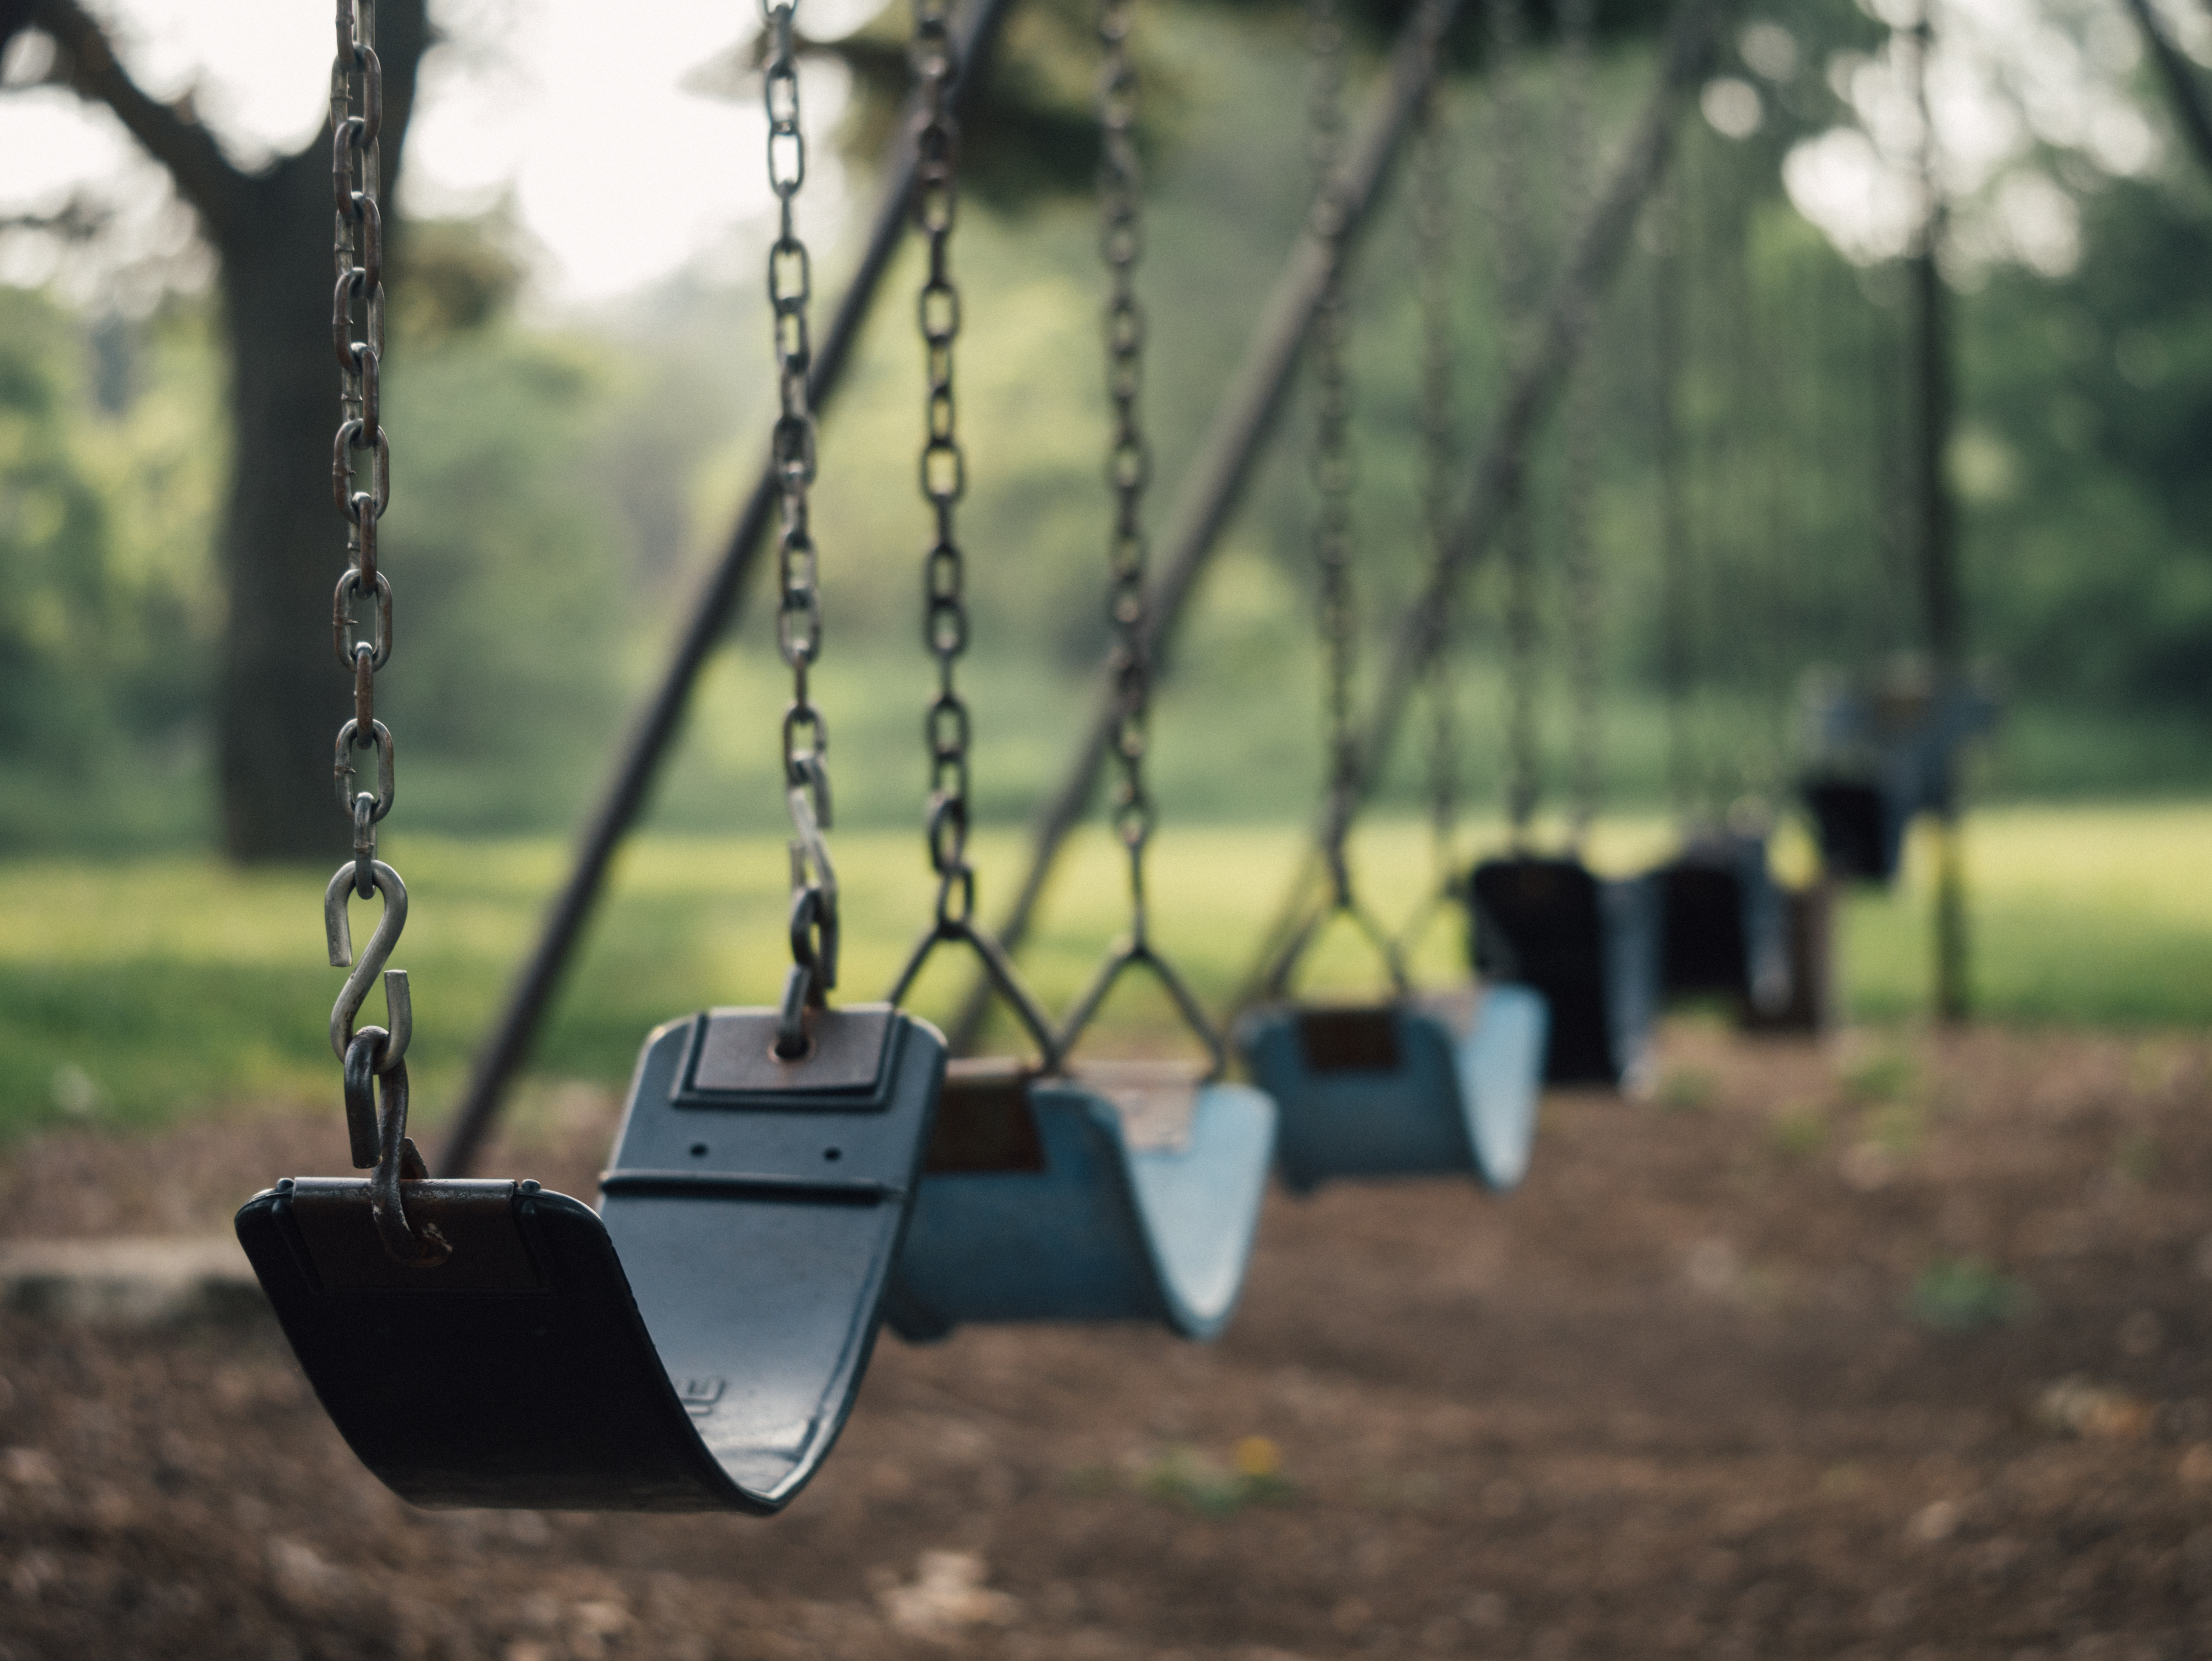
tree, grass, leaf, spring, green, autumn, leisure, playground, swings, school, recess